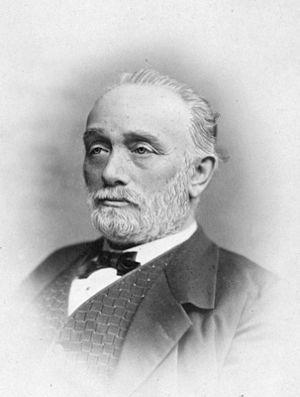
Friedrich Karl Christian Ludwig Büchner était un philosophe et naturaliste allemand, né à Darmstadt le 29 mars 1824, mort dans cette même ville le 1ᵉʳ mai 1899.